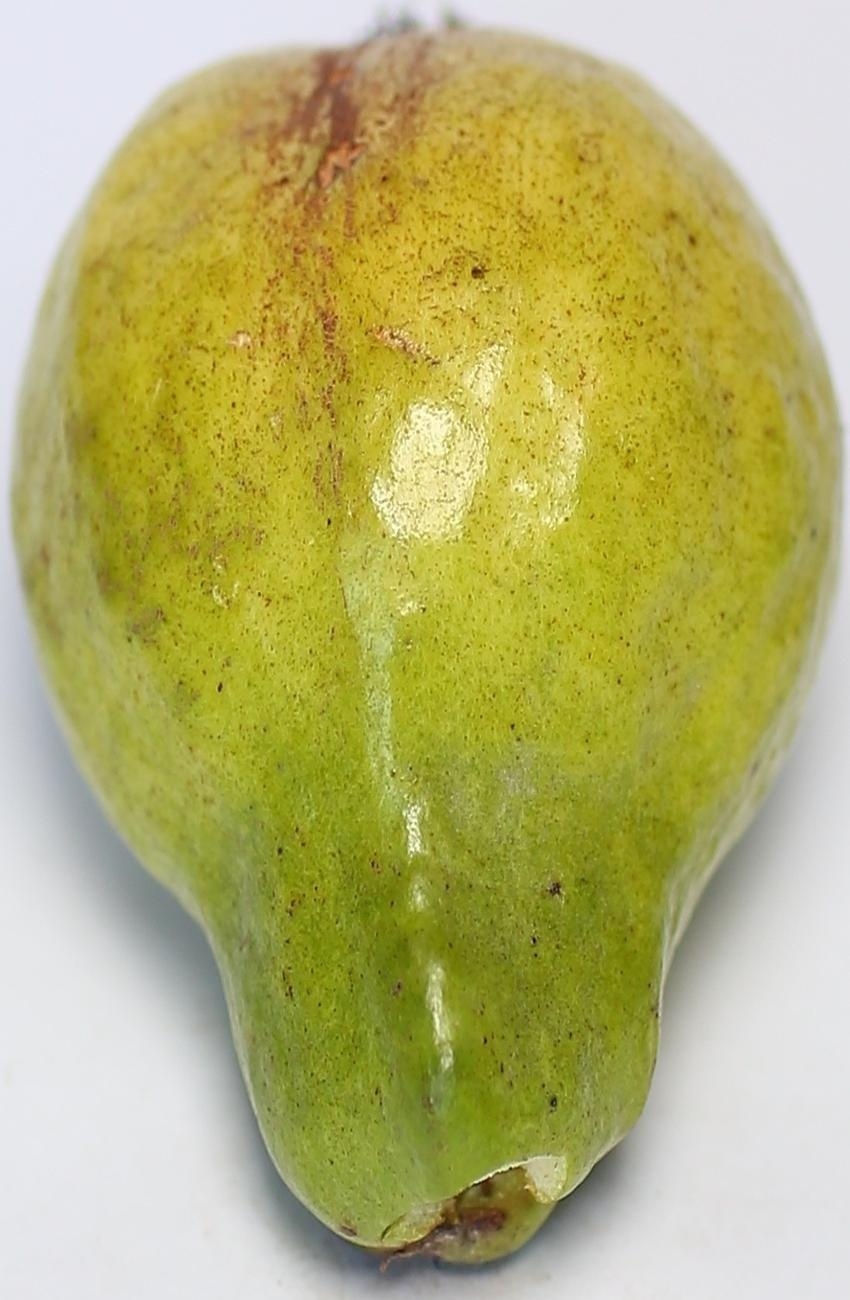
Maturity: mature-green
Variety: local-sindhi